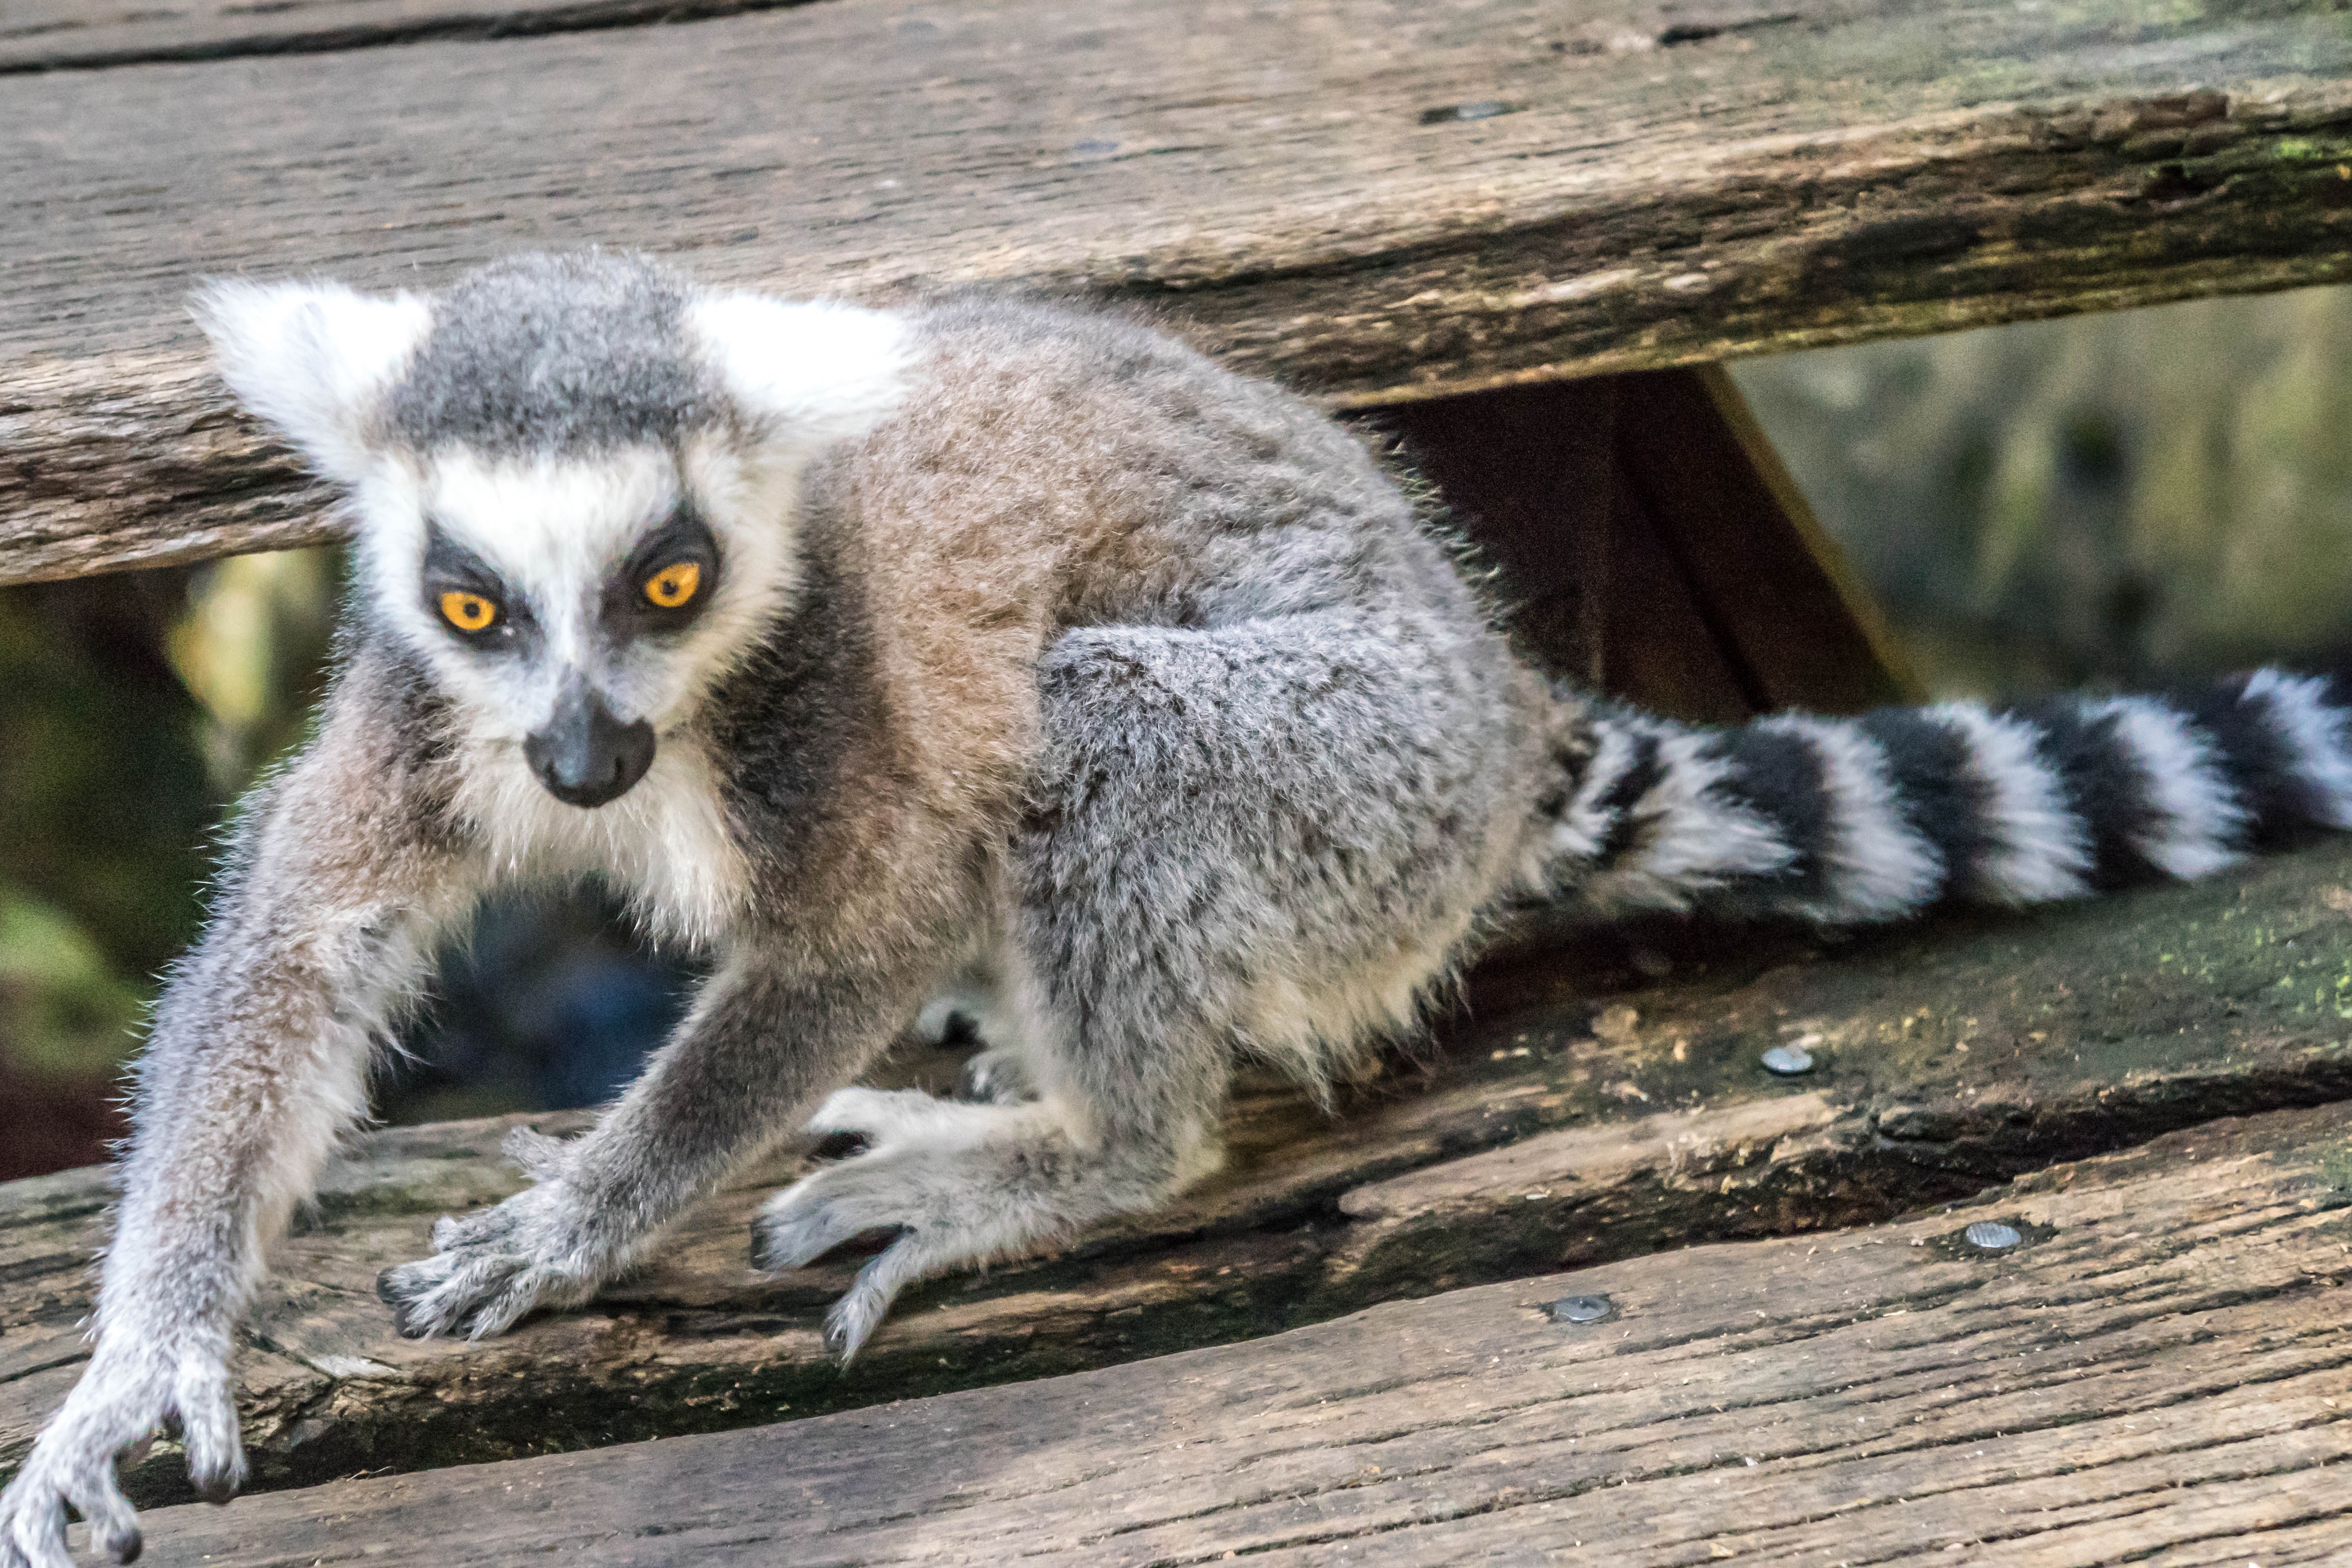
nature, cute, wildlife, zoo, fur, mammal, fauna, primate, playful, eyes, tail, vertebrate, beautiful, lemur, new world monkey